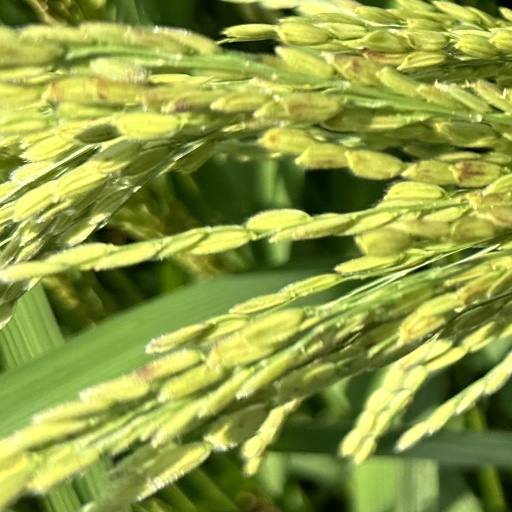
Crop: rice